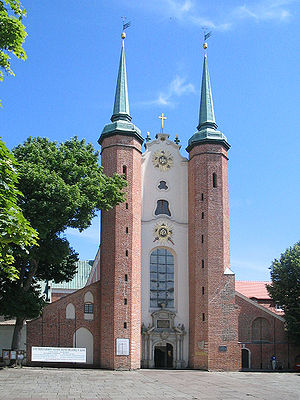
Gdańsk / Historie
Katedralen i Oliwa
Gdańsk er en havneby i Polen ved floden Wisłas tidligere munding, i Pommern, hovedstad i det voivodskabet Pommern, den største by i det nordlige Polen, den største havneby i Polen og den sjette folkerigeste by i hele landet med 464.254 indbyggere. Den største by i Trójmiasto, et vigtigt polsk kulturelt, videnskabeligt, industrielt og akademisk center.